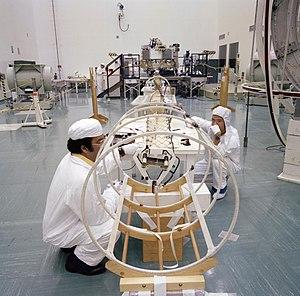
Le programme Voyager est un programme d'exploration robotique de l'agence spatiale américaine dont l'objectif est d'étudier les planètes extérieures du Système solaire. Il comprend deux sondes spatiales identiques Voyager 1 et Voyager 2 lancées en 1977 qui ont survolé les planètes Jupiter, Saturne, Uranus, Neptune ainsi que 48 de leurs satellites. Les données collectées par les 9 instruments portés par chaque sonde en font sans doute la mission d'exploration du Système solaire la plus fructueuse sur le plan scientifique de toute l'histoire spatiale. Les sondes Voyager sont les premières à effectuer un survol d'Uranus et Neptune et les secondes à étudier Jupiter et Saturne après les sondes Pioneer 10 et 11. Voyager 1 et 2 ont permis d'obtenir des informations détaillées sur l'atmosphère de Jupiter, Saturne et Uranus. Elles ont révélé de nombreux détails sur la structure des anneaux de Saturne, permis de découvrir les anneaux de Jupiter et ont fourni les premières images détaillées des anneaux d'Uranus et de Neptune. Les sondes ont découvert en tout 33 nouvelles lunes. Elles ont révélé l'activité volcanique de Io et la structure étrange de la surface de la lune galiléenne Europe.